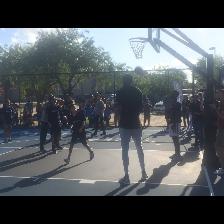
Label: Human